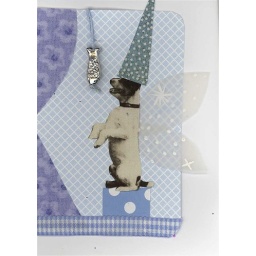
ATC dogs in blue series No. 4